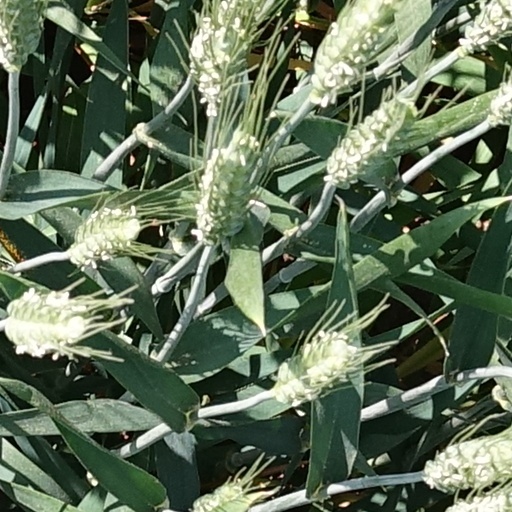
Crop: wheat